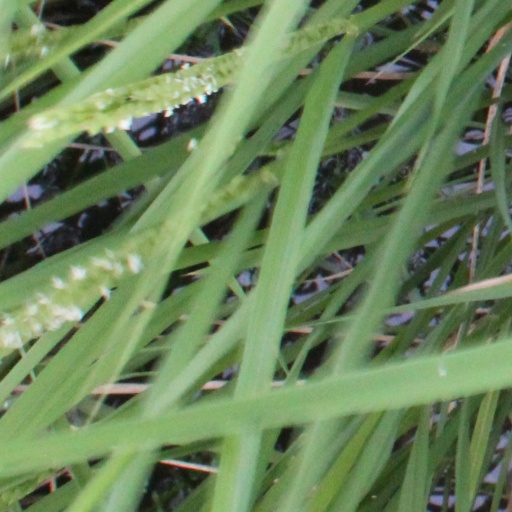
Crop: rice